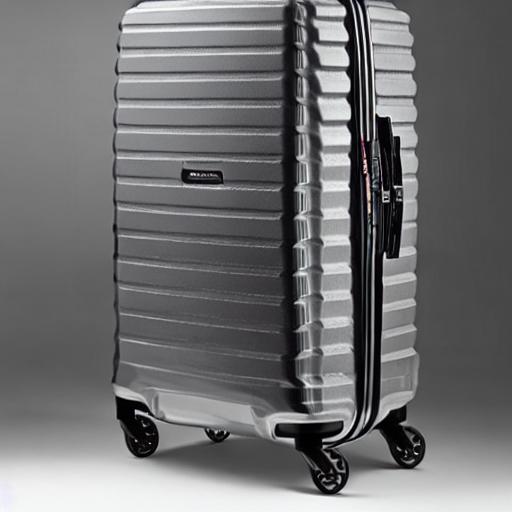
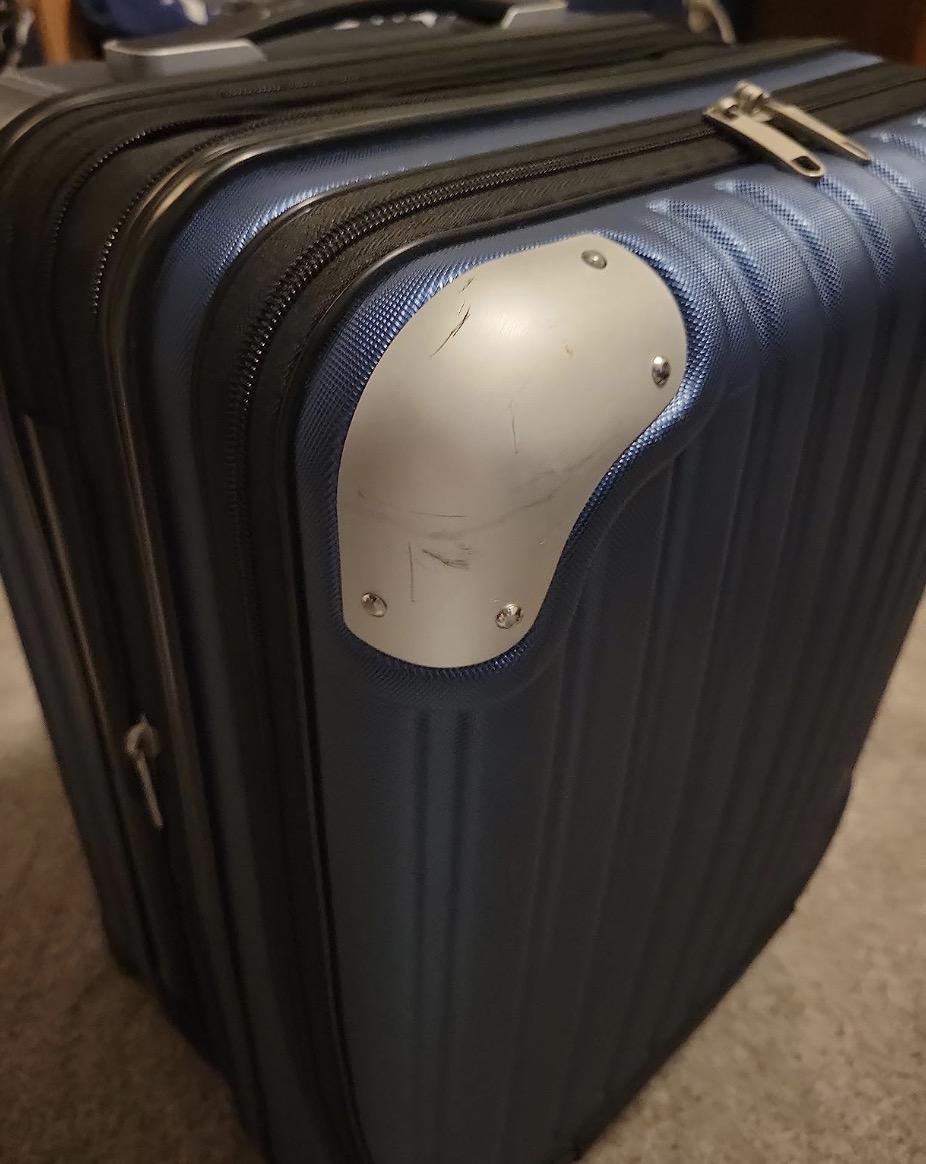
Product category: items_tea
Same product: no